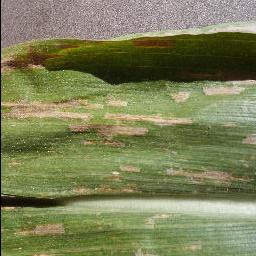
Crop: corn
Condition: (maize)_cercospora_spot_gray_spot